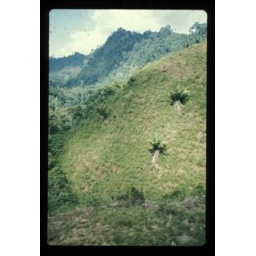
Steep slopes near the lake where locals let their animals graze.